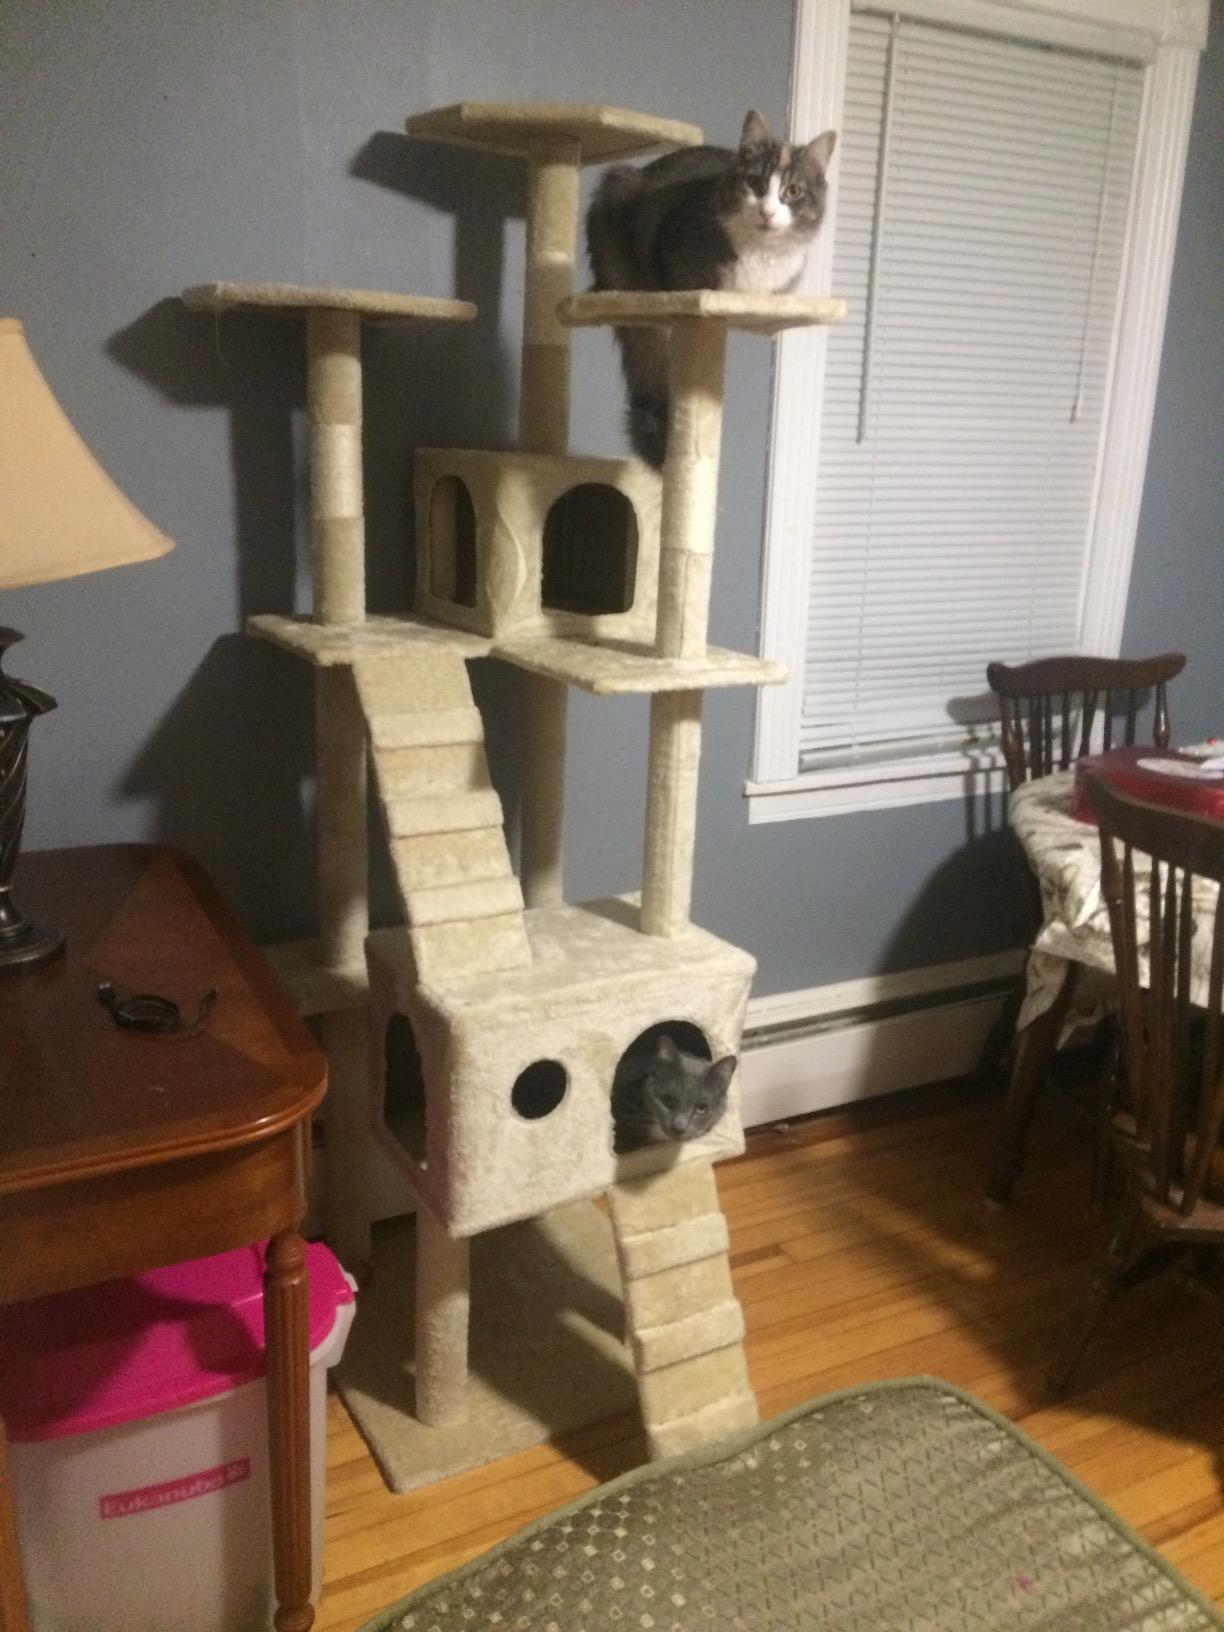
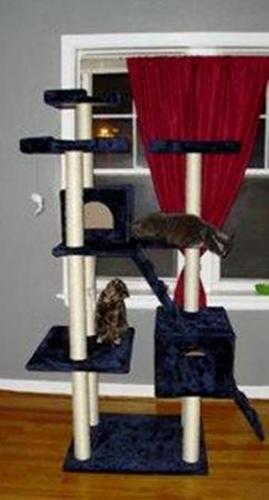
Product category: items_cat tree
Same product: no